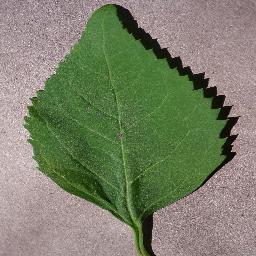
Label: Cherry___healthy